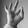
ASL letter: F